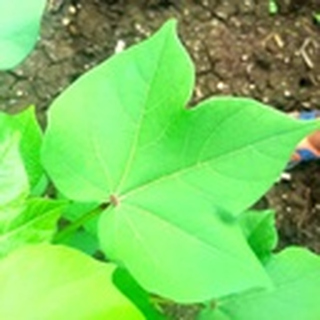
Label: healthy_cotton